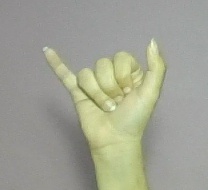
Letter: ya